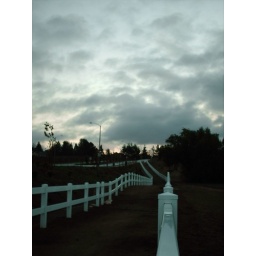
A white picket fence lines Bastanchury, complemented by clouds, in the early morning